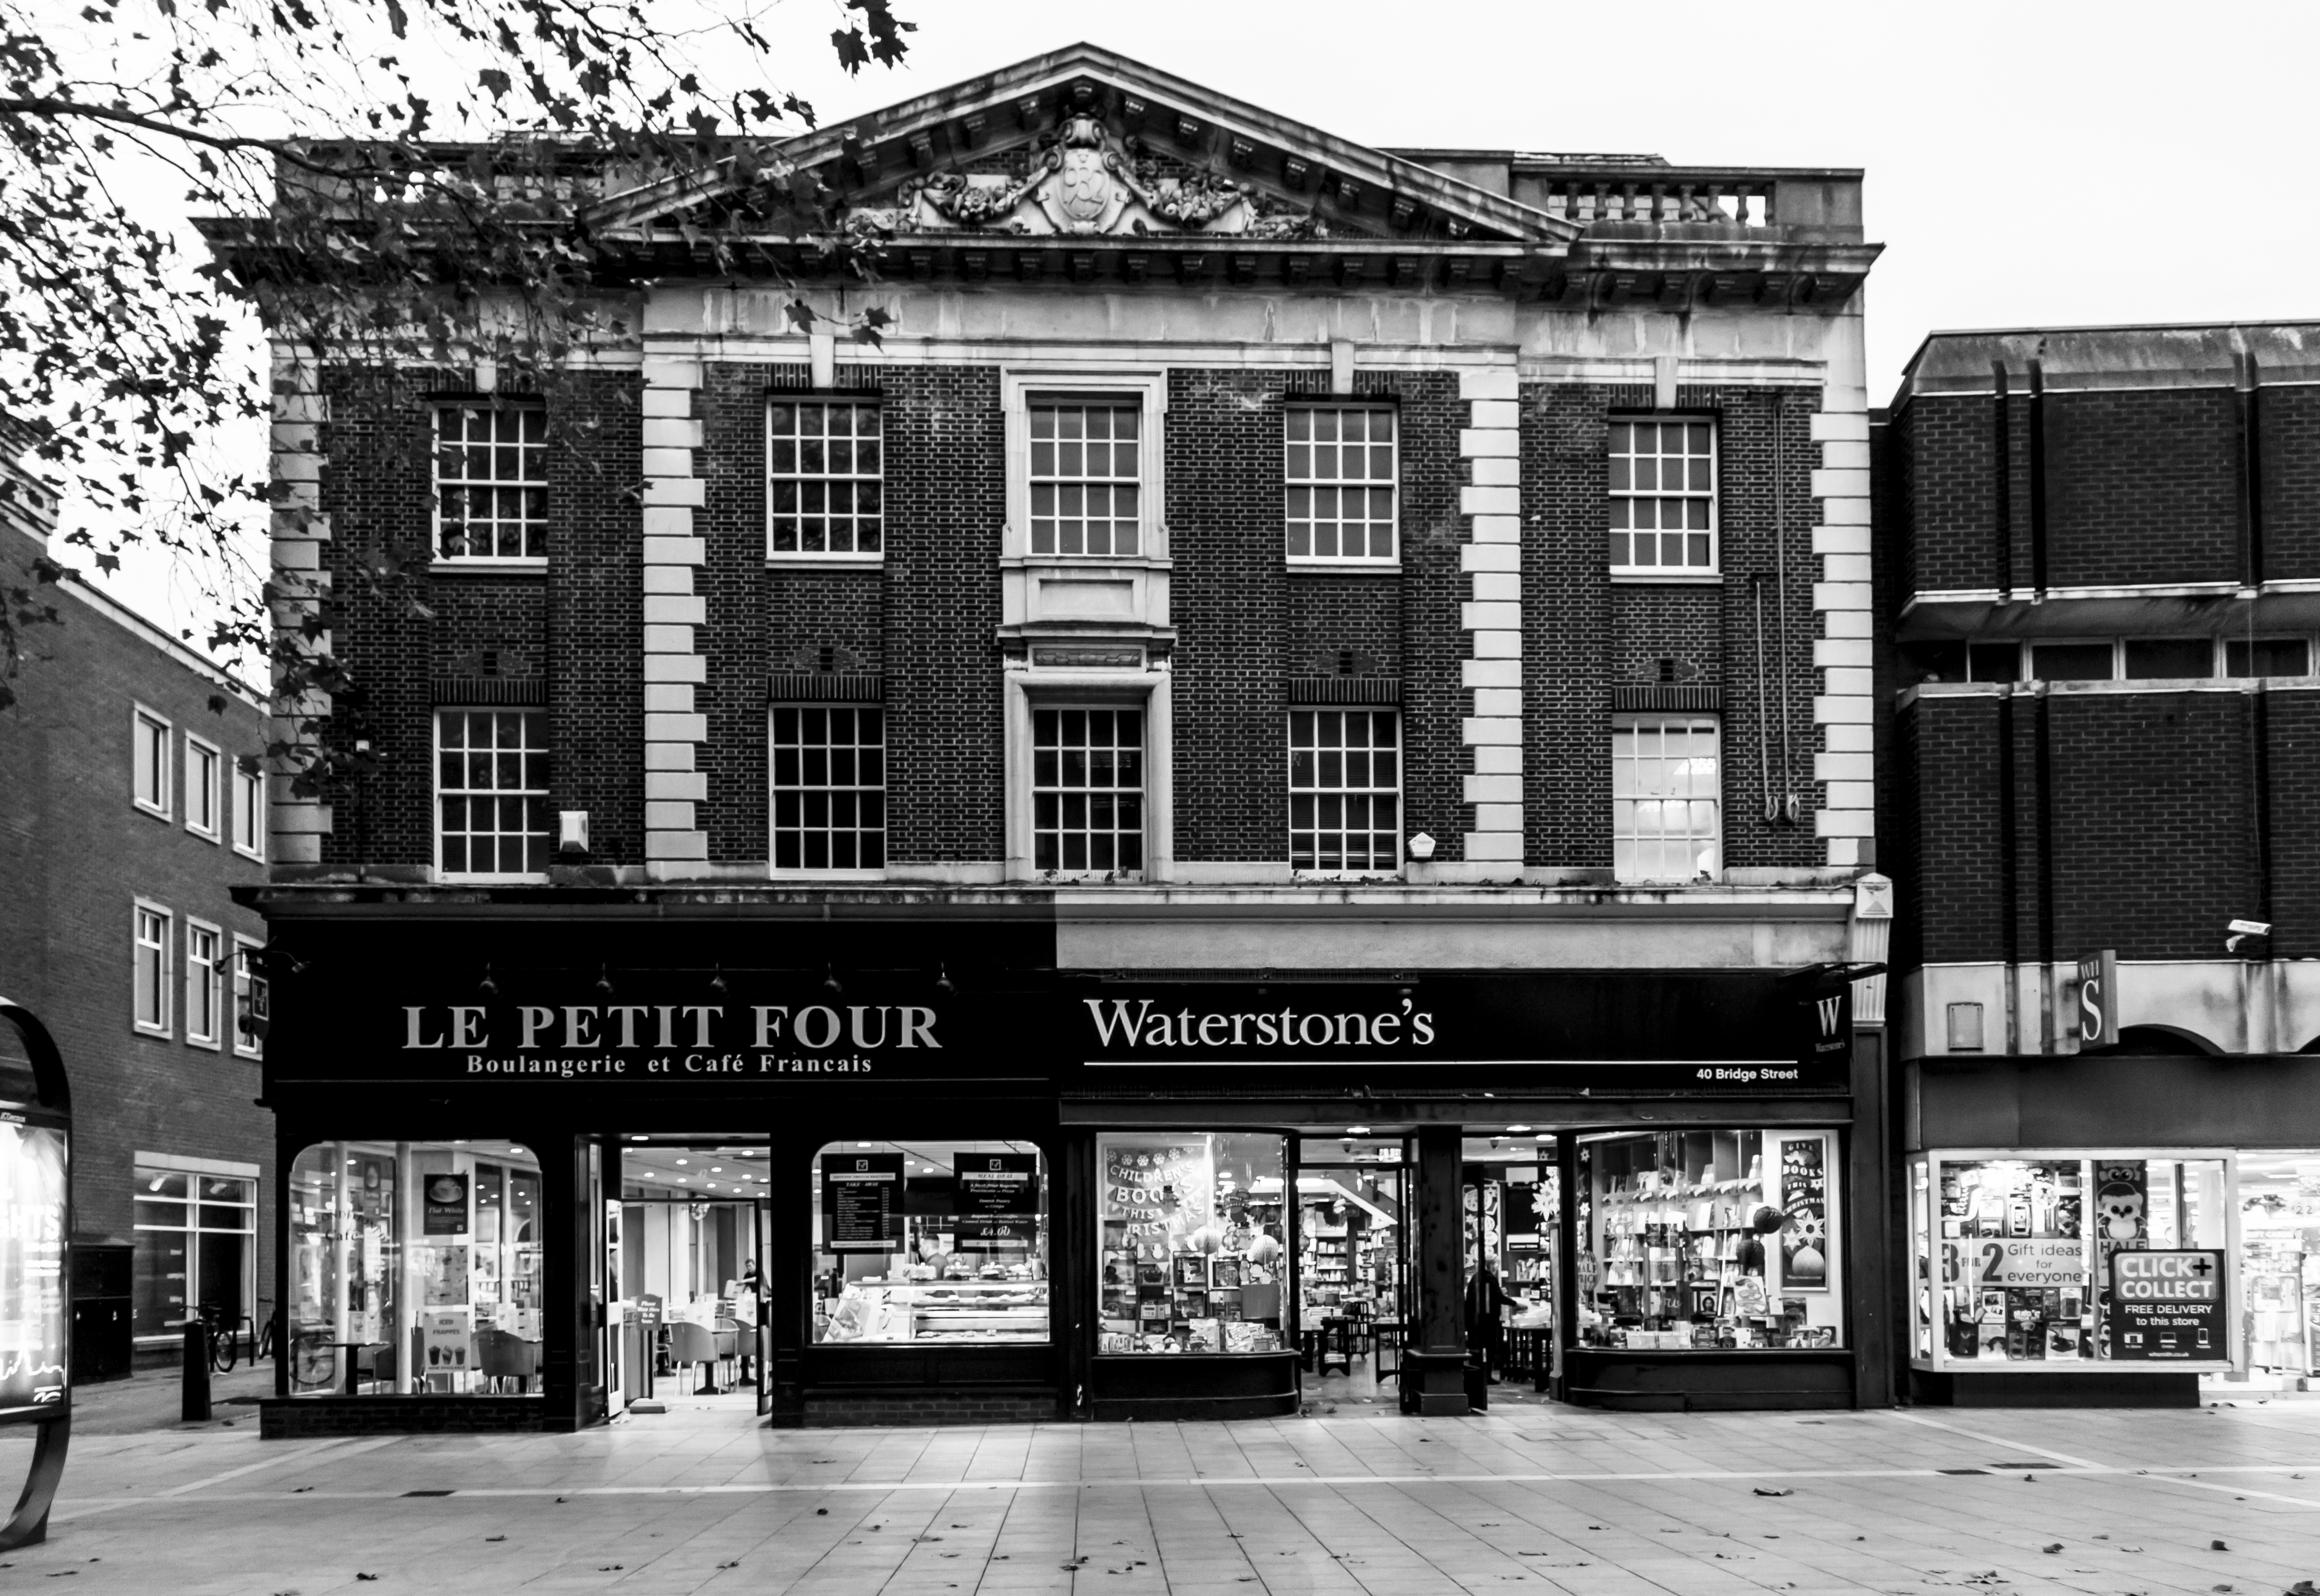
black and white, architecture, road, street, house, town, building, city, downtown, suburb, facade, monochrome, uk, history, peterborough, neighbourhood, urban area, monochrome photography, residential area